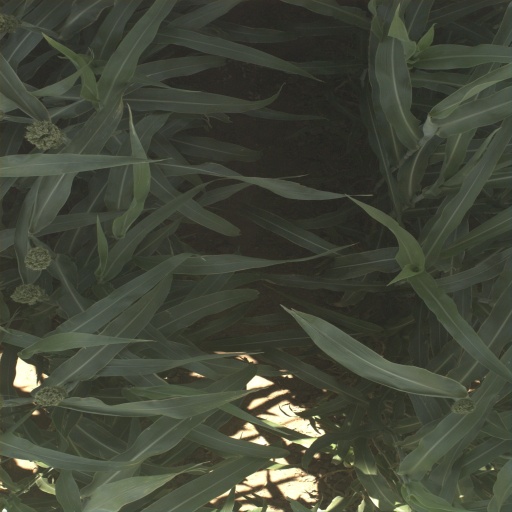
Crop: sorghum